Armistice of Cassibile

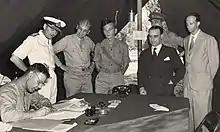
General Walter Bedell Smith signing the armistice with General Giuseppe Castellano and other Allied staffs looking on, in the Fairfield military camp in Cassibile

A confirmation telegram was sent to the Allies. The message, however, was intercepted by the "Wehrmacht", the German armed forces, which had long since begun to suspect that Italy was seeking a separate armistice. The Germans contacted Badoglio, who repeatedly confirmed the unwavering loyalty of Italy to its German ally. The Germans doubted his reassurances, and the "Wehrmacht" started to devise an effective plan, Operation Achse, to take control of Italy as soon as the Italian government had switched allegiance to the Allies.